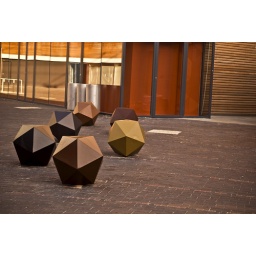
geometric art in a courtyard on tower bridge road